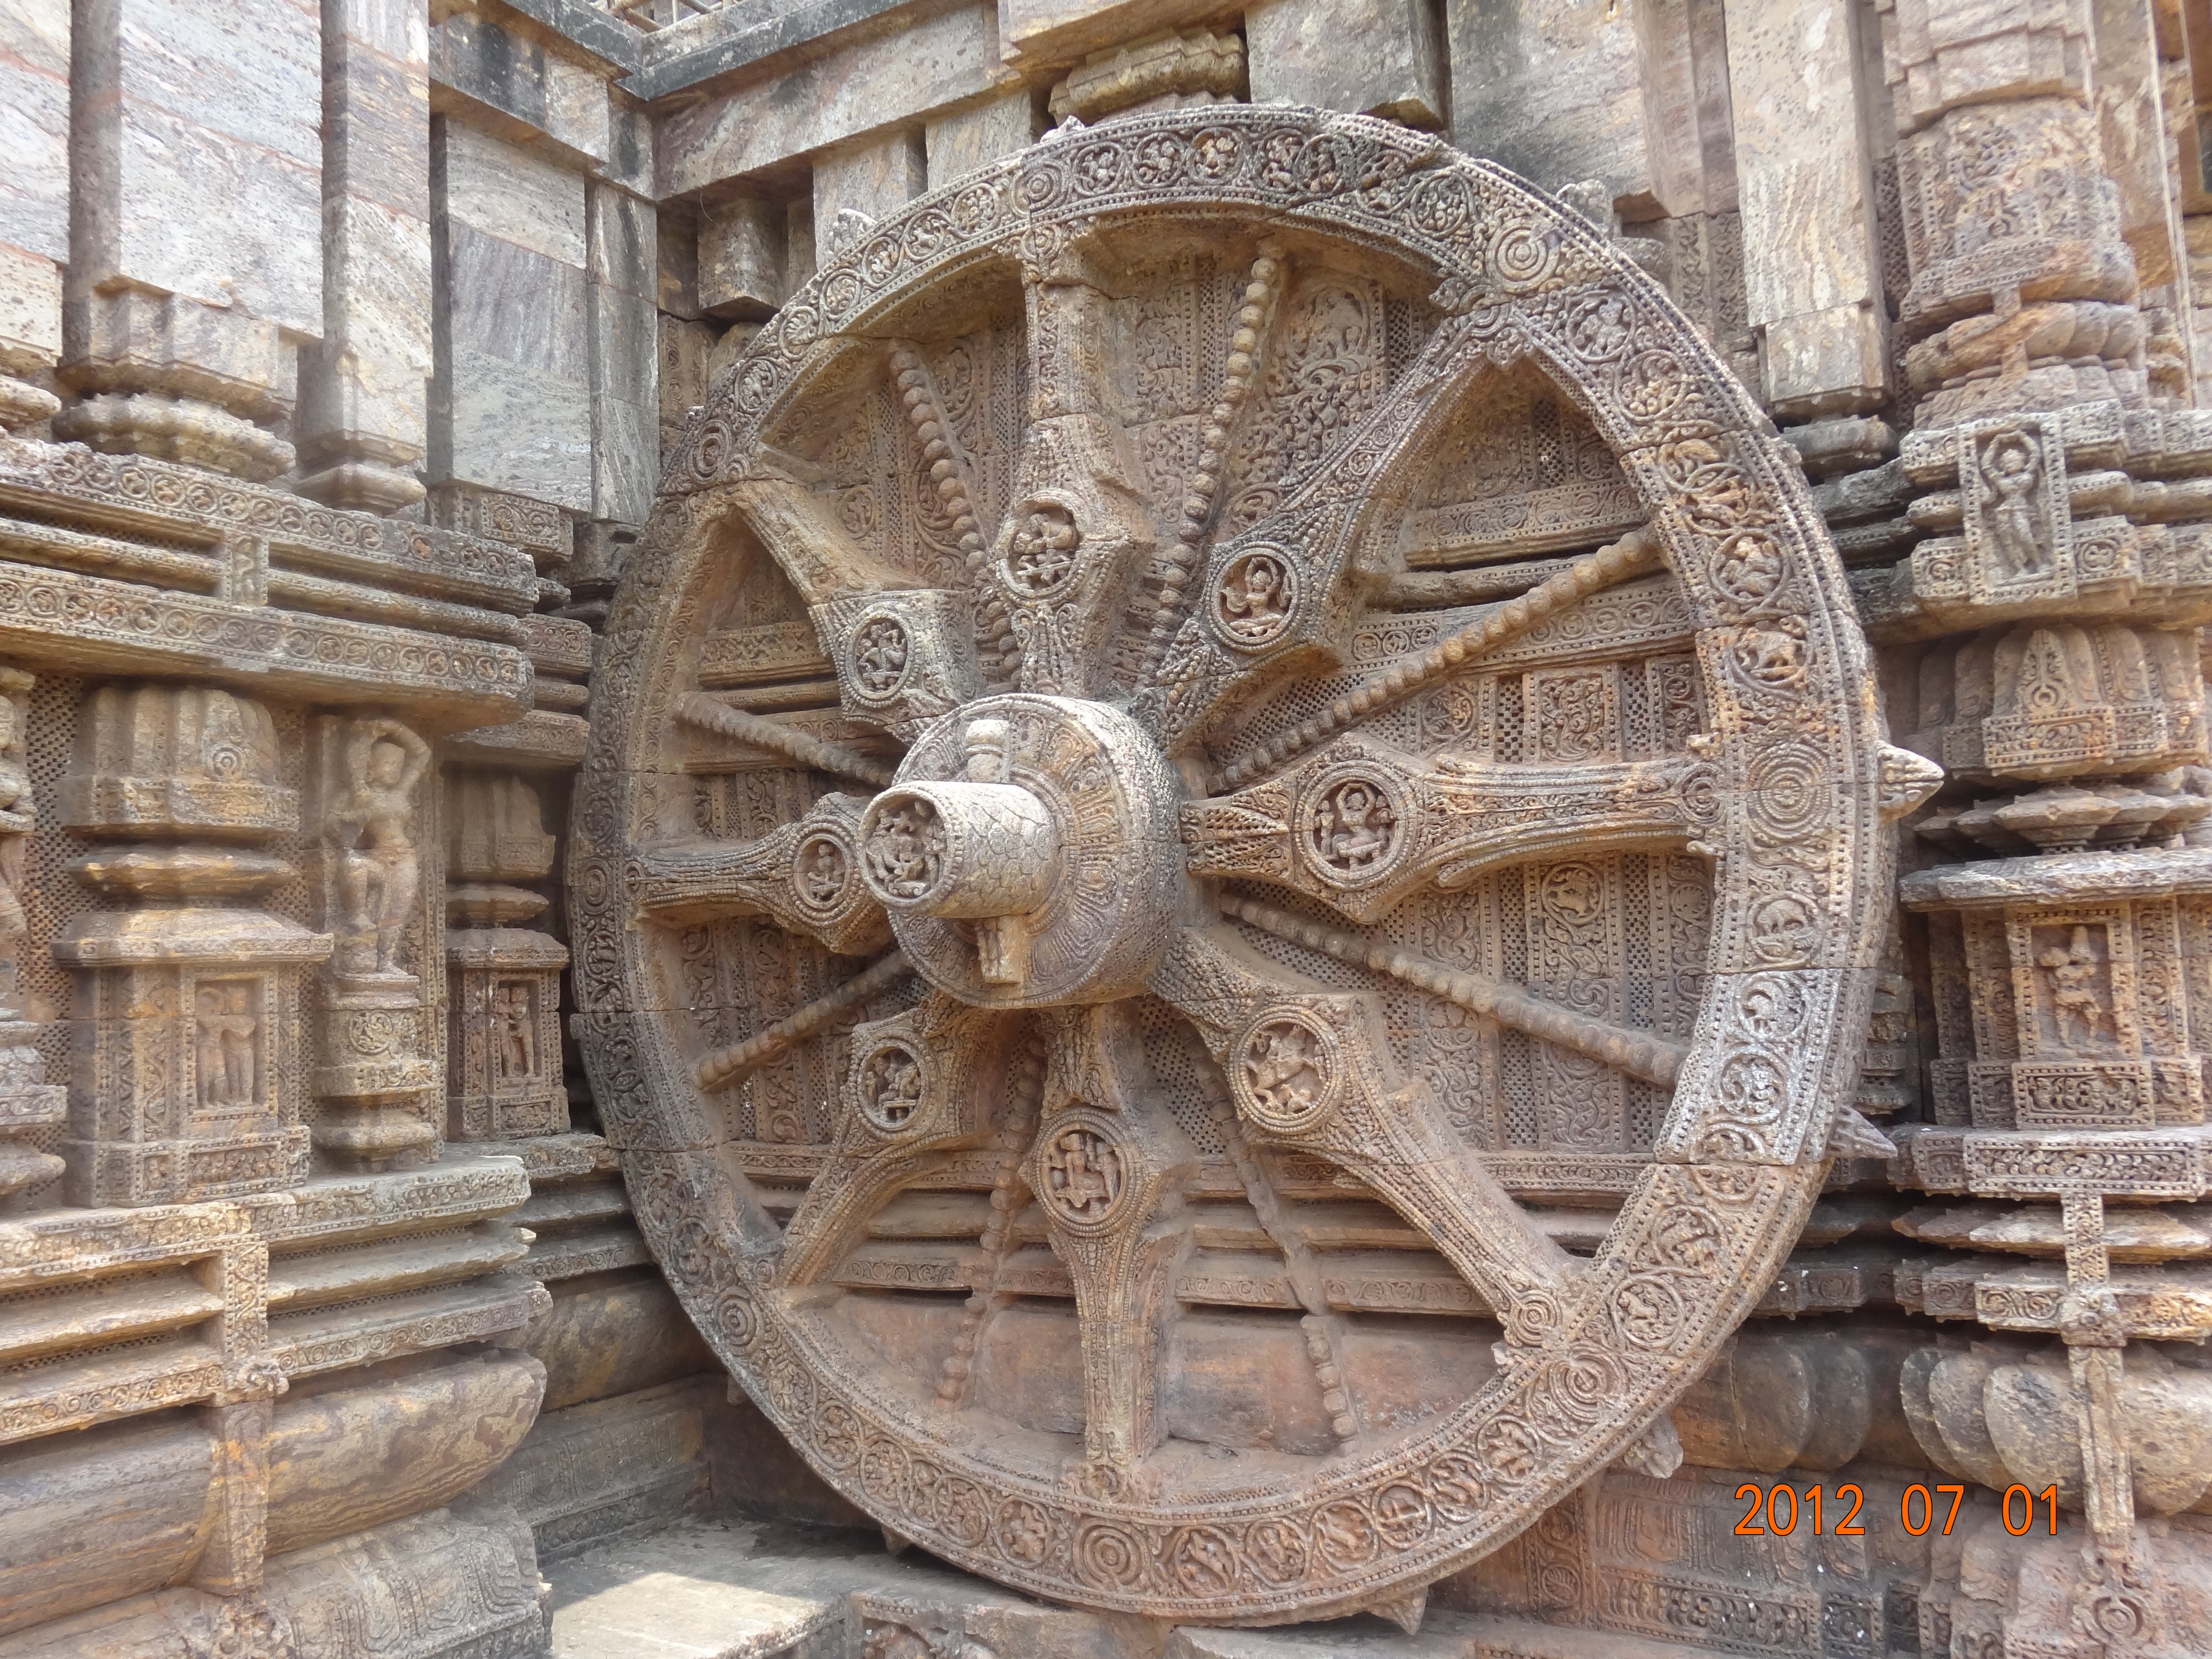
rock, structure, wood, building, wall, monument, statue, ancient, cathedral, place of worship, sculpture, art, temple, ruins, history, india, carving, relief, middle ages, archaeological site, stone carving, sun temple, ancient history, konark